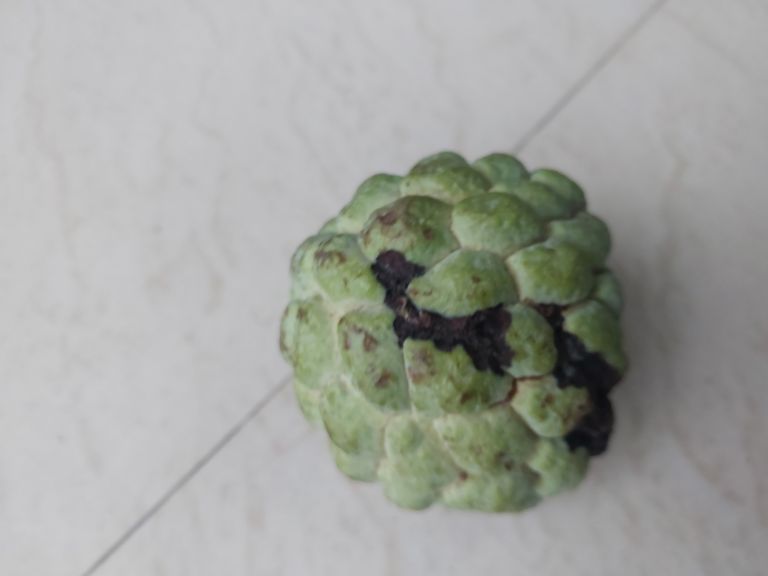
Disease label: Diplodia Rot